Question: What is the color of the sign board?
Tambaya: Menene launin allon alamar?
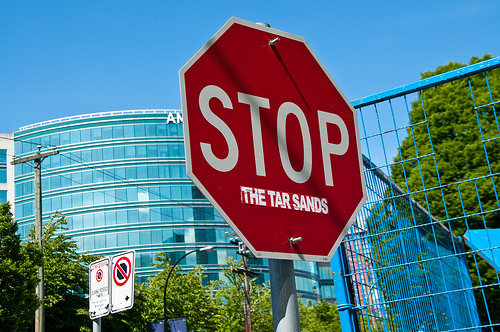
Answer: Red and white.
Amsa: Fari da ja.